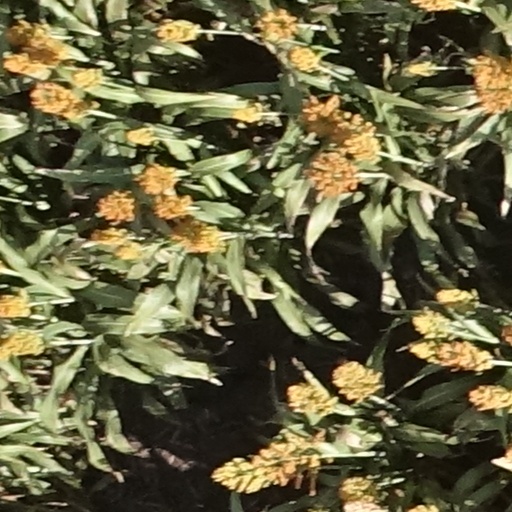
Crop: sorghum